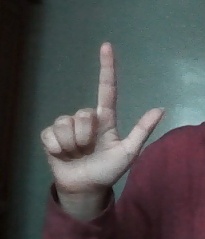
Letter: laam